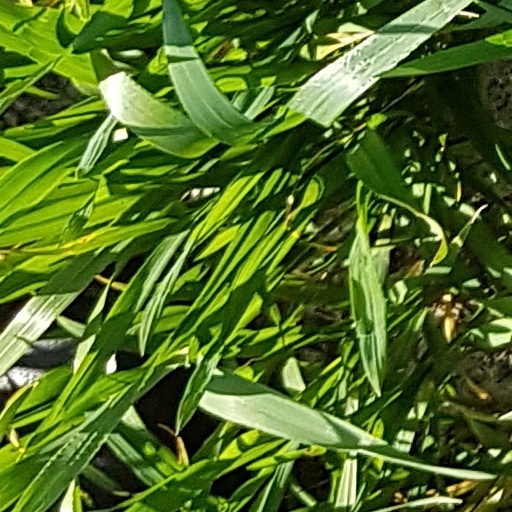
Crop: wheat